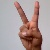
The image shows a hand gesture representing the letter 'V' in Indian Sign Language.